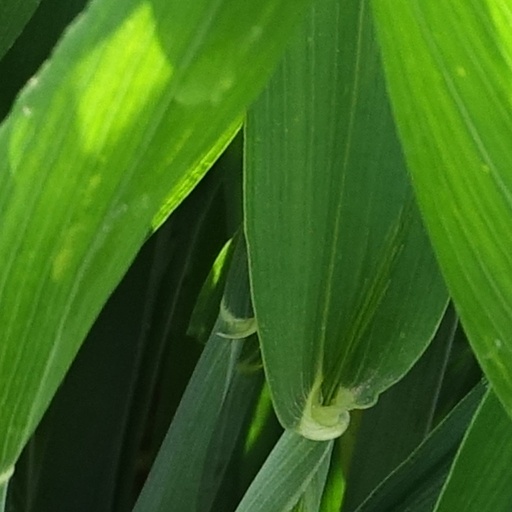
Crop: wheat